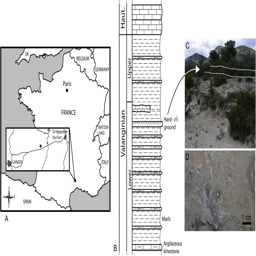
a , location map of the sampled site